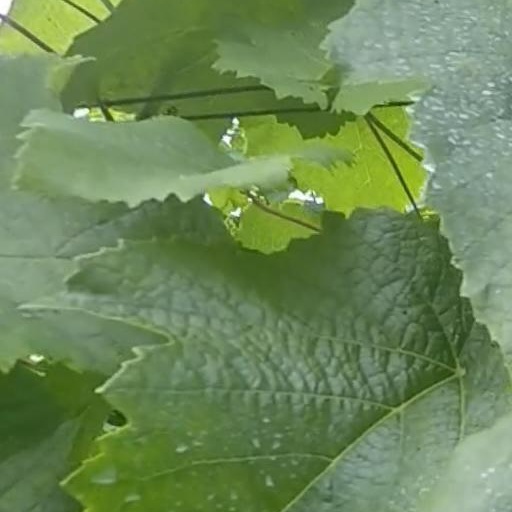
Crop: grape